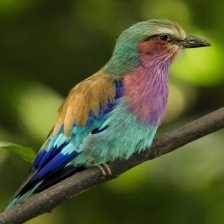
Species: LILAC ROLLER
Scientific name: CORACIAS CAUDATUS